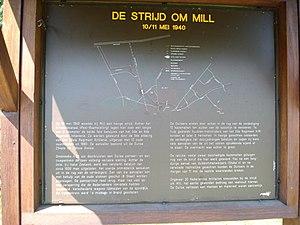
Mill est un village et le chef-lieu de la commune néerlandaise de Mill en Sint Hubert de la province du Brabant-Septentrional situé au nord-est de la région naturelle du Peel. Le 1ᵉʳ janvier 2007, le village compte 6 039 habitants.